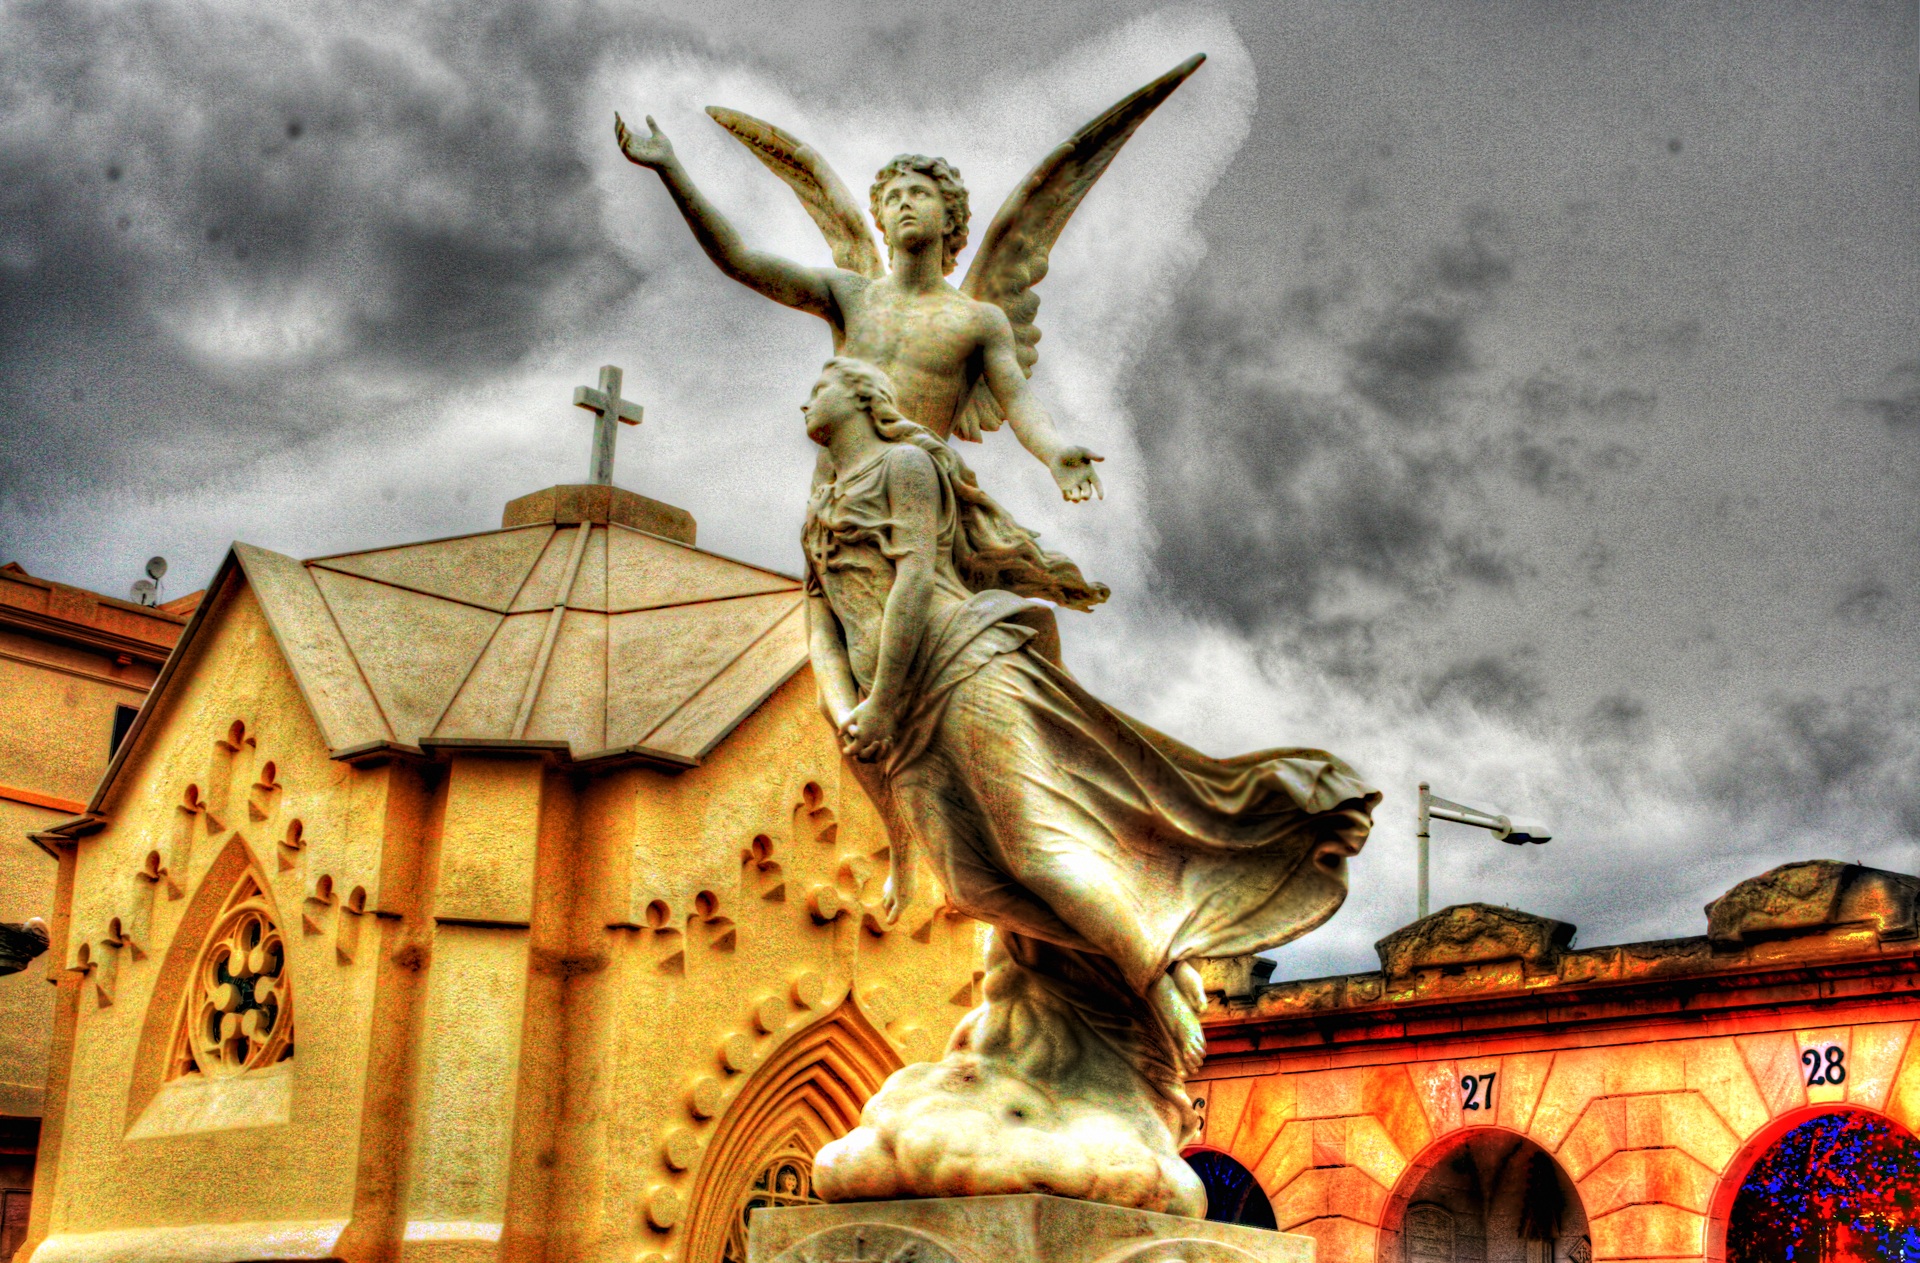
building, monument, statue, landmark, cemetery, death, sculpture, angel, hdr, art, temple, mourning, mausoleum, mythology, passed away, ancient history